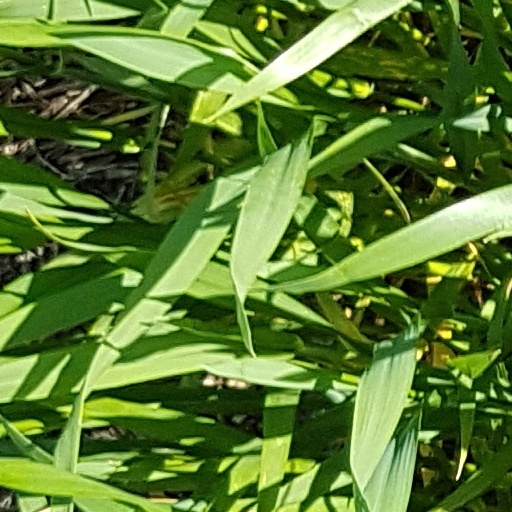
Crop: wheat